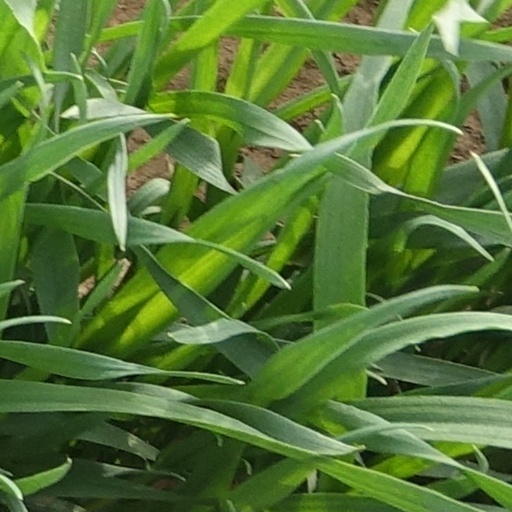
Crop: wheat